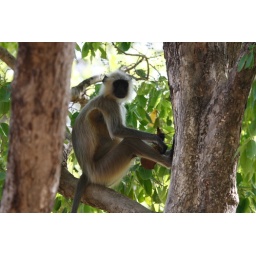
Langur monkeys playing around Siddh Baba, eating the coconuts left by the guides as offerings to one of their gods.